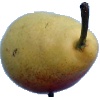
Label: Pear 2